Mosnac, Charente

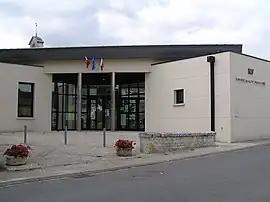
Town hall

Mosnac is a former commune in the Charente department in southwestern France. On 1 January 2021, it was merged into the new commune Mosnac-Saint-Simeux.